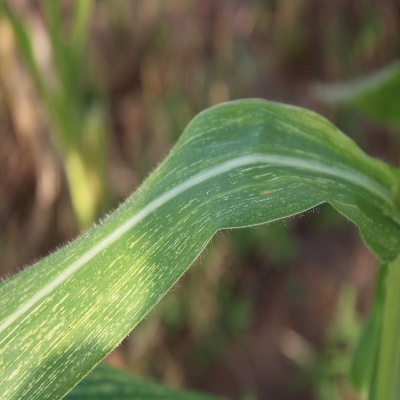
Crop: Maize
Condition: streak virus